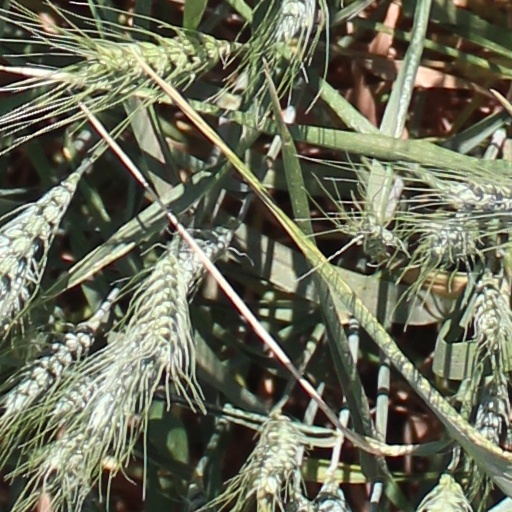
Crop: wheat